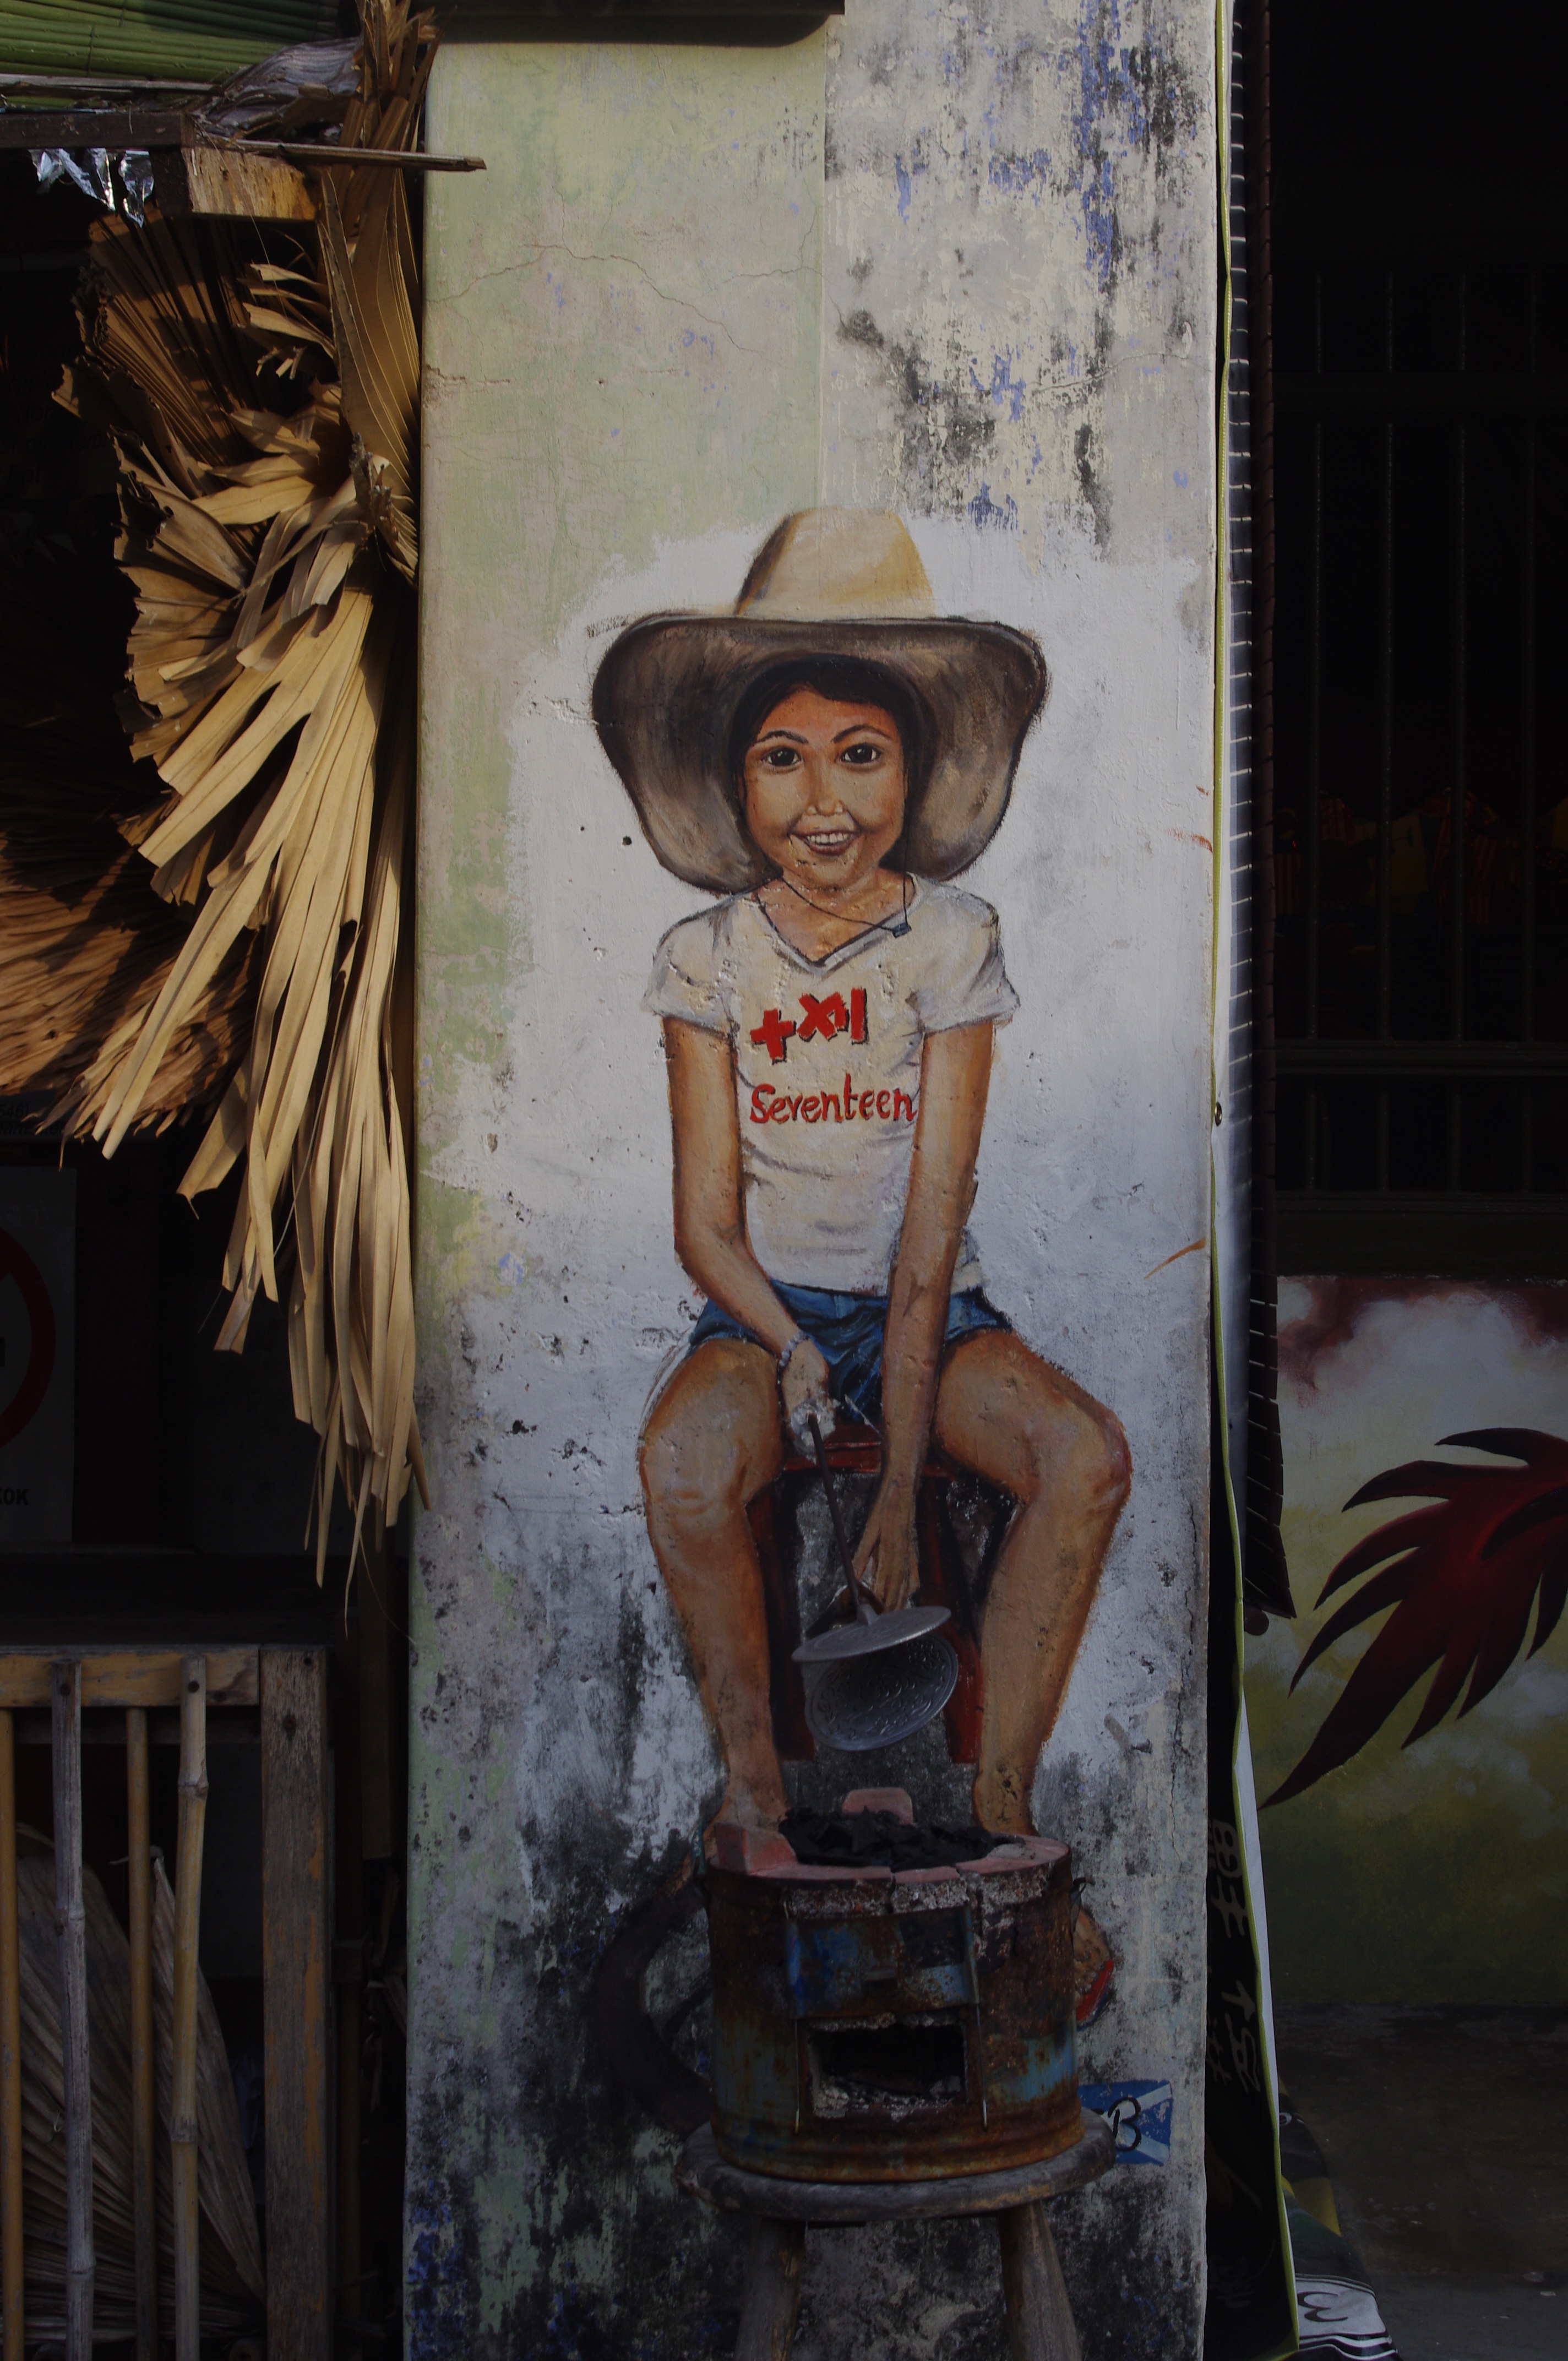
street, asia, painting, street art, sculpture, art, image, malaysia, grafitti, penang